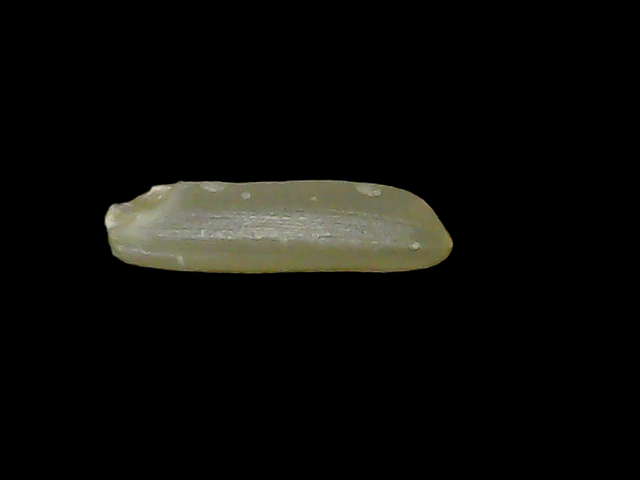
Rice variety: Binadhan19